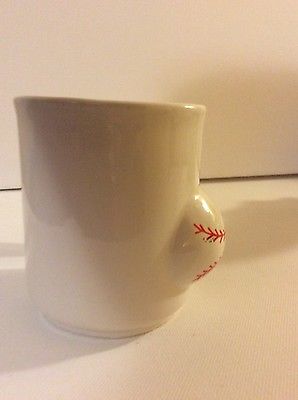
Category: mug